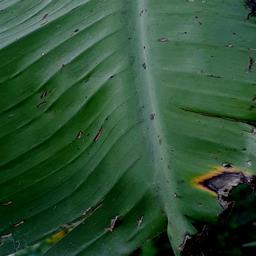
Label: POTASSIUM DEFICIENCY